Babel text

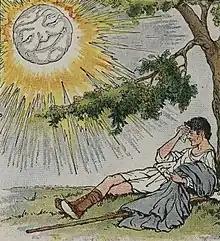
The Sun and the Wind

This fable by Aesop is well suited for a parallel translation as a short text that can be rendered much more freely.